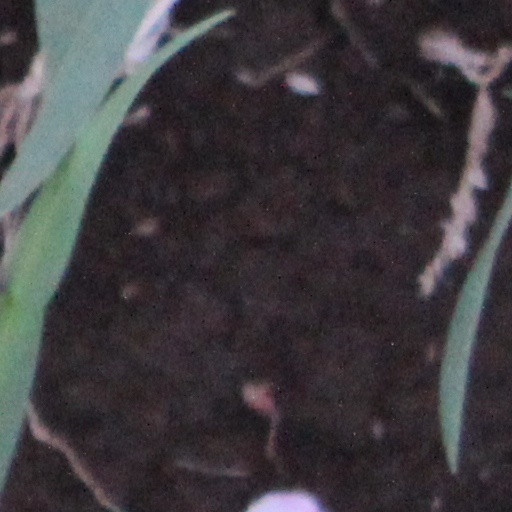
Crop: wheat